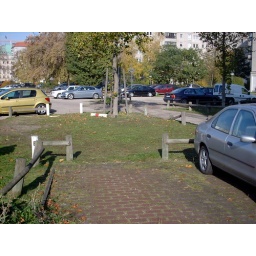
below the grass is the bunker where hitler killed himself....oddly enough i stepped in dog scheisse walking through it!